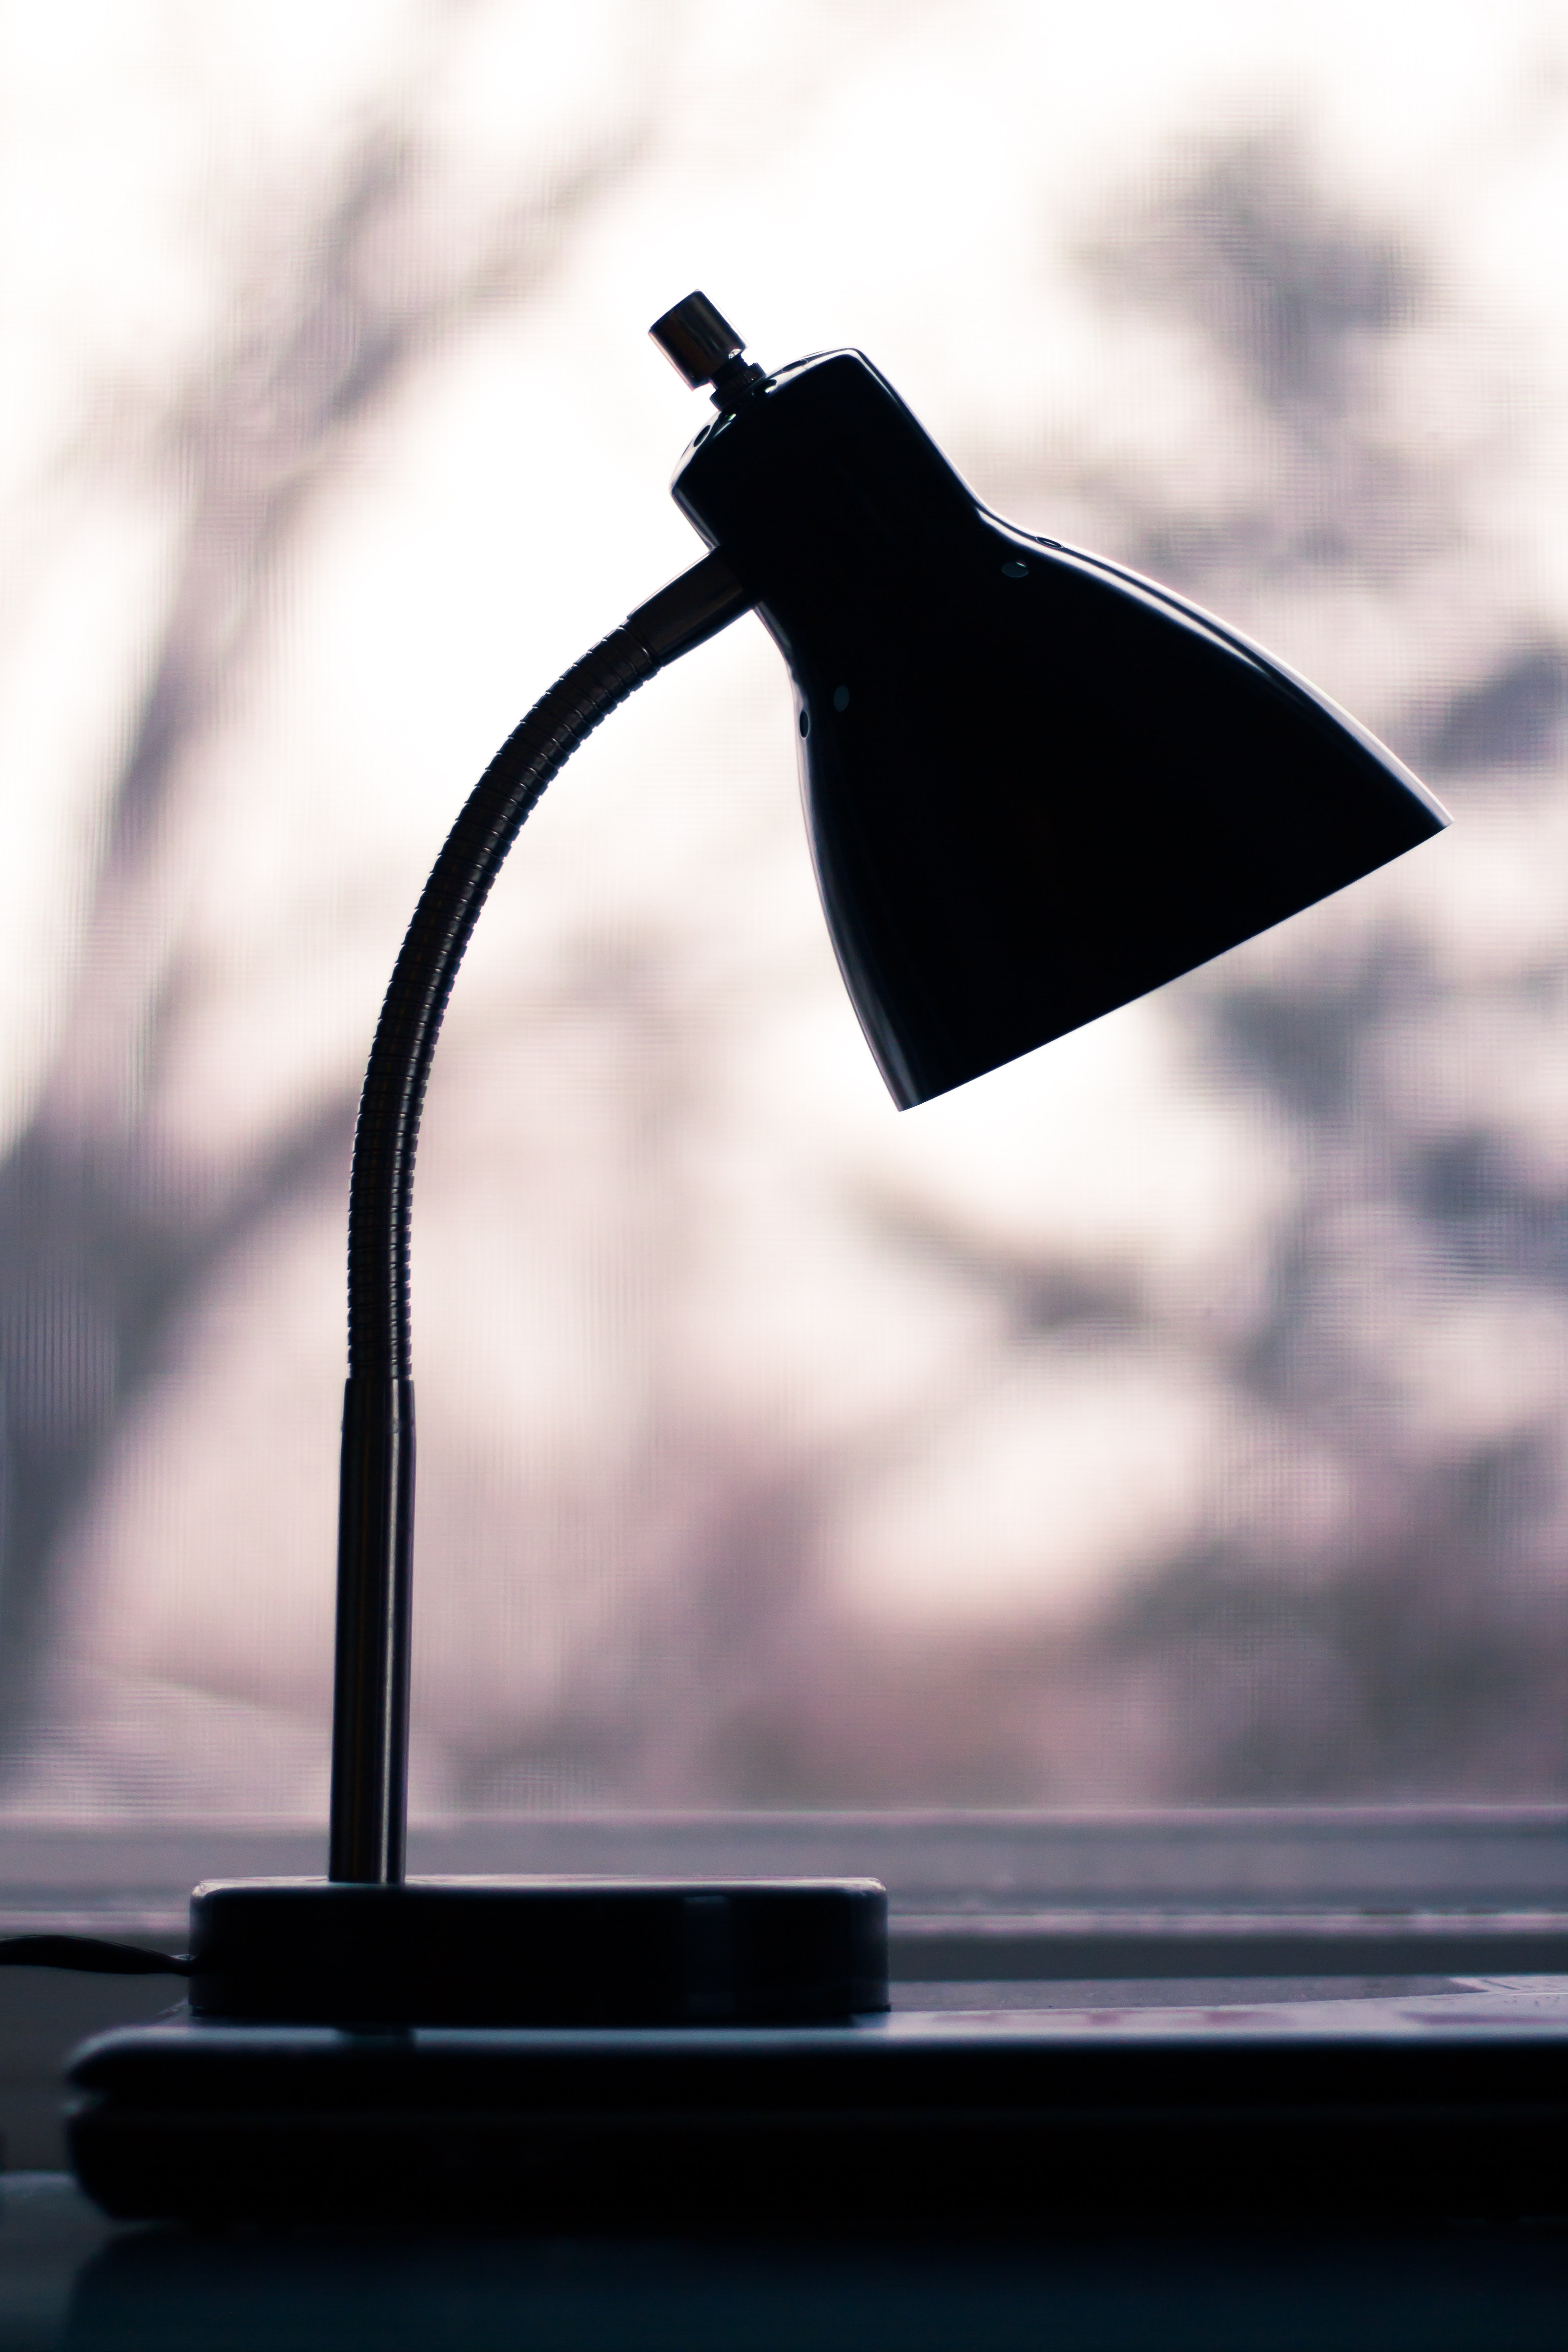
black, street light, lighting, black and white, light fixture, sky, lamp, photography, monochrome, silhouette, shadow